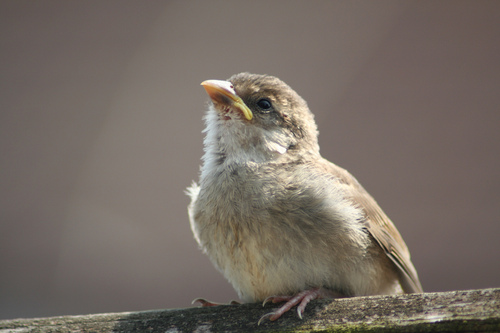
this small bird has a dark yellow beak, light orange tarsus and feet, a light grey and yellow breast, and light brown and yellow wings.
a small brown bird with a white throat and stomach.
a small sized bird that has multiple tones of brown and a short pointed bill
this bird has a speckled belly and breast with a short pointy bill.
this bird has an orange and white beak along with gray and white breast feathers. beautiful gray-brown crown.
this is a stout little bird with brownish white feathers and an off white belly.
this bird is white with grey and has a very short beak.
this bird is brown and white in color, with a small yellow beak.
the bird has a fluffy white belly and brown back.
this bird has wings that are grey and has a yellow bill
Species: House Sparrow